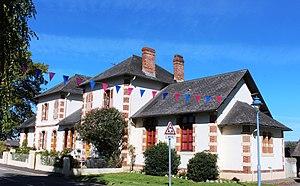
École de Vielle-Adour (Hautes-Pyrénées)
Vielle-Adour est une commune française située dans le département des Hautes-Pyrénées, en région Occitanie.